Richland Parish, Louisiana

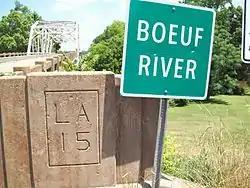
Bridge crossing the Boeuf River on Hwy 15 near Alto, LA

As of the 2020 United States census, there were 20,043 people, 7,459 households, and 4,972 families residing in the parish.